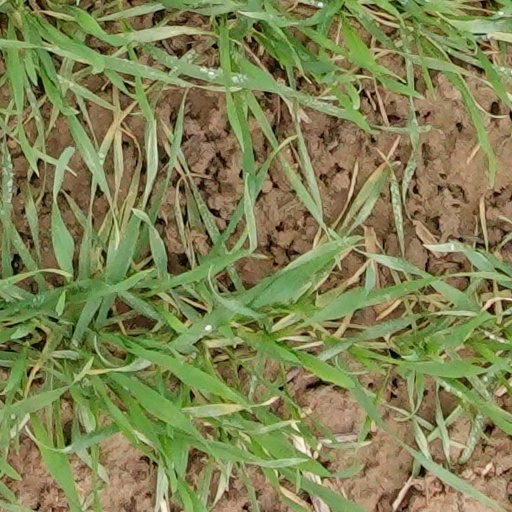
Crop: wheat